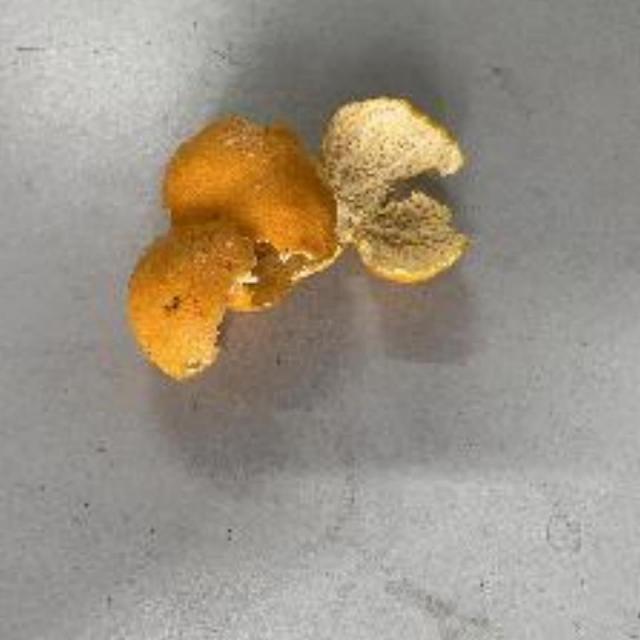
Label: peels